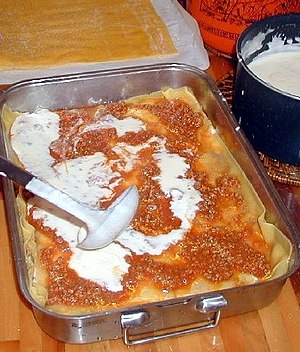
Hvid sovs
Bechamelsauce (det hvide) er en vigtig ingrediens i mange lasagneopskrifter.
Hvid sovs, eller lys sovs, kan laves som en legeret sauce eller ved hjælp af en jævning eller en opbagning. Bechamelsauce er udelukkende en opbagt sovs. Hvid sovs er en grundsovs eller basissovs, hvortil krydderier, urter, smagsstoffer og farve kan tilsættes.